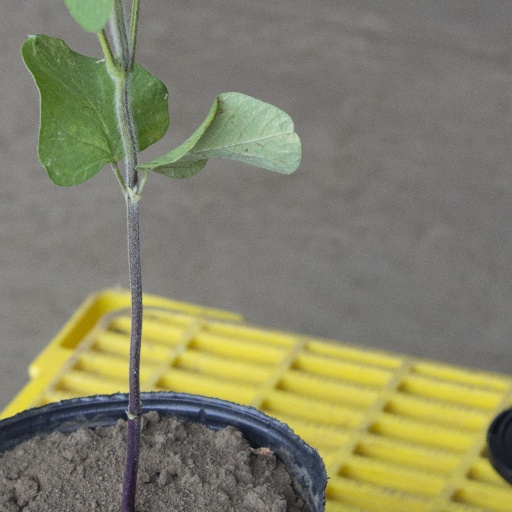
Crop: soybean